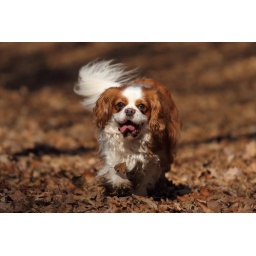
Susie Cavalier King Charles Spaniel running in the autumn forest